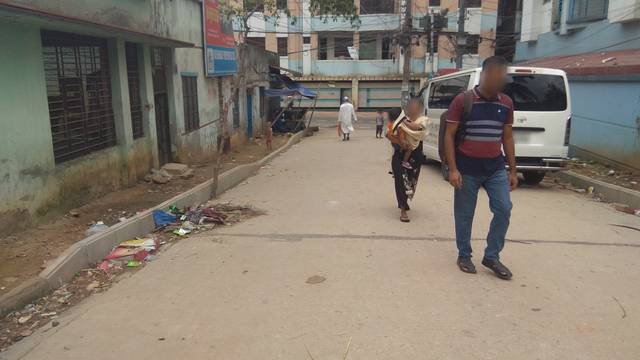
Region: Bangladesh
Coordinates: 23.808, 90.359